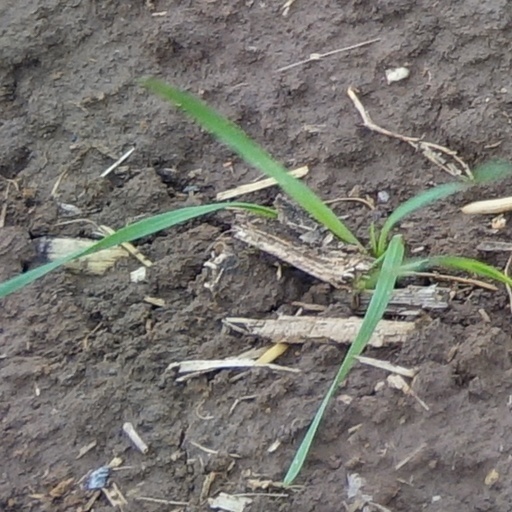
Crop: wheat